Trent Daavettila

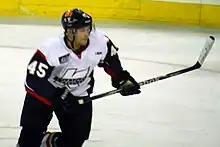
Daavettila playing for Kalamazoo

Daavettila began the 2010–11 season at the Grand Rapids Griffins training camp, but again did not make the team. Back with the Wings, he centered a line with Brady Leisenring and Andrew Fournier and had a 12-game point-scoring streak early in the season. In early January, Daavettila was loaned to the Griffins, where he played in one game before being returned. He was named ECHL Player of the Week for the week ending on February 13 after scoring five goals and two assists in four games, including his first professional hat trick on February 12 against the Greenville Road Warriors. He was on a seven-game point streak at the end of the month and was named ECHL Plus Performer of the Month for having the best plus-minus in February and ECHL Player of the Month for scoring 8 goals and 14 assists in his team's 14 games. Now on a line with Fournier and Darryl Lloyd, Daavettila extended his point streak to eleven games and helped Kalamazoo gain a place in the playoffs in March. He finished the season with 80 points to tie with Kory Karlander as Kalamazoo's lead scorers; the pair tied for fourth in league scoring. Daavettila was also named an ECHL second-team all-star and shared the ECHL Reebok Plus Performer Award with Brendan Connolly of the Greenville Road Warriors. In the playoffs, Daavettila scored 6 goals and 22 assists in 18 games, leading the league in playoff scoring, and helped the Wings defeat the Florida Everblades, Reading Royals and Wheeling Nailers on their way to the Kelly Cup Finals. In that series, Kalamazoo lost to the Alaska Aces 4–1.